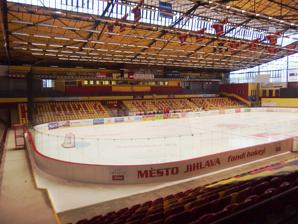
Building: CZ LOKO Arena
Country: Czechia
Year built: 1955
Ice hockey stadium in the Czech Republic CZ LOKO Aréna Former names Horácký zimní stadion Location Tolstého 23, Jihlava , Czech Republic , 58601 Coordinates 49°23′53.06″N 15°35′00.09″E / 49.3980722°N 15.5833583°E / 49.3980722; 15.5833583 Owner Jihlava (since 2005), Sportovní klub Jihlava (1990–2005) Field size 28 m × 60 m (92 ft × 197 ft) Construction Built 1954-1955 Opened 31 December 1955 Renovated 2011–2013 Closed 30 April 2022 Demolished 28 July 2023 - 30 November 2023 Architect Vladimír Háva Structural engineer Jan Řídký Tenants SK Jihlava (1956–2000), HC Dukla Jihlava (1956– ) CZ LOKO Aréna was an indoor sporting arena located in Jihlava , Czech Republic . The capacity of the arena is 7,504 people and was built in 1956. It was home to the HC Dukla Jihlava ice hockey team. Authority control databases International VIAF National Czech Republic This article about a European ice hockey arena is a stub . You can help Wikipedia by expanding it . v t e This article about a Czech Republic sports venue is a stub . You can help Wikipedia by expanding it . v t e